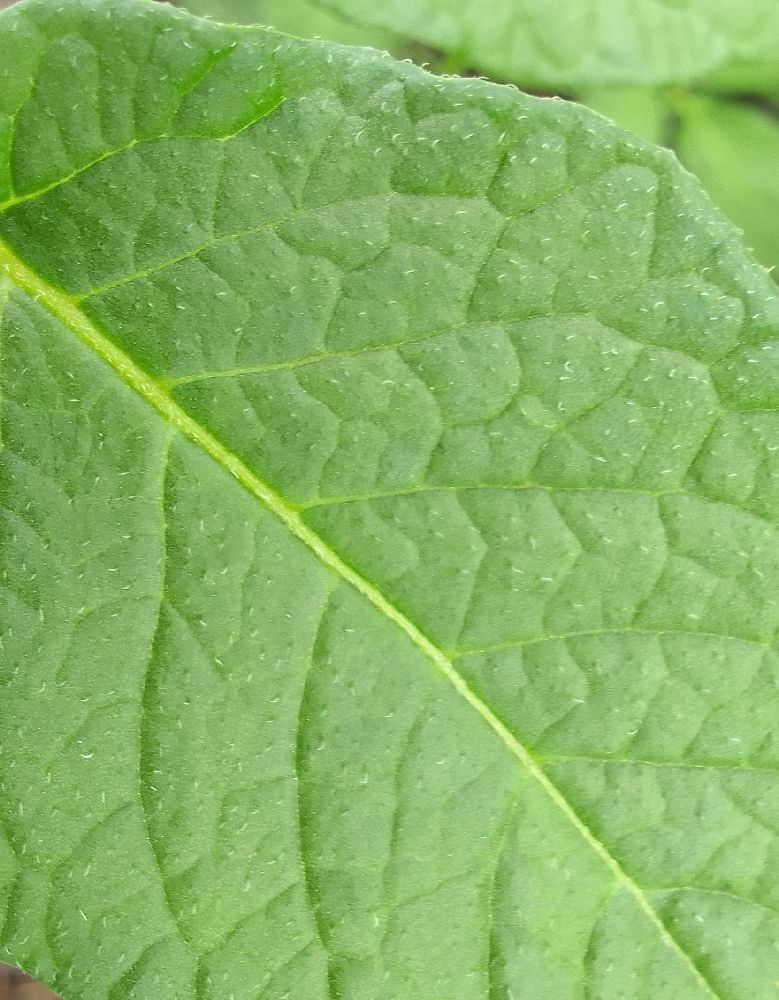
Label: Healthy